The Dance of the Storm

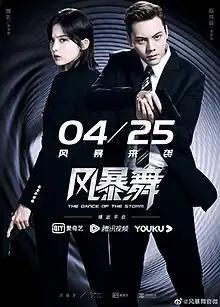

The Dance of the Storm is a Chinese television series starring William Chan and Gulnazar. The series started filming on May 5, 2018, at Beijing, and finished filming on October 8, 2018. It premiered on iQiyi, Tencent and Youku on 25 April 2021.